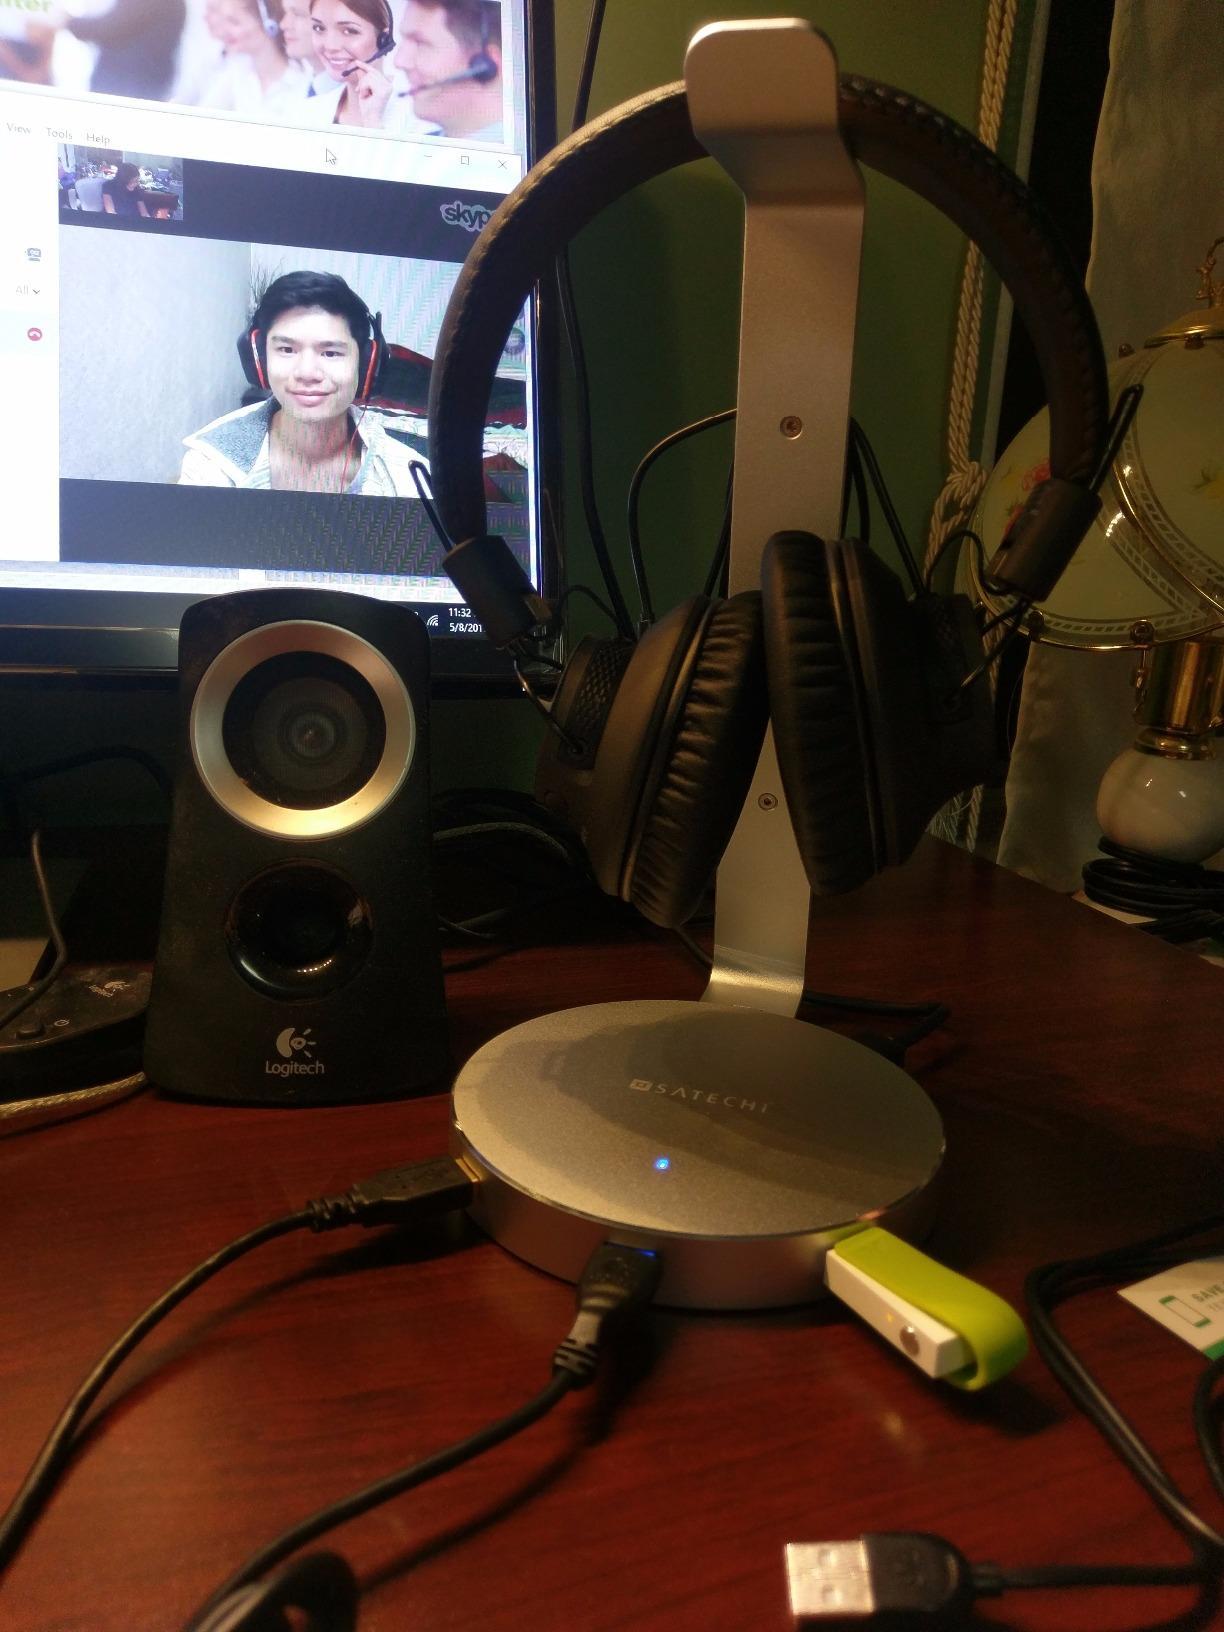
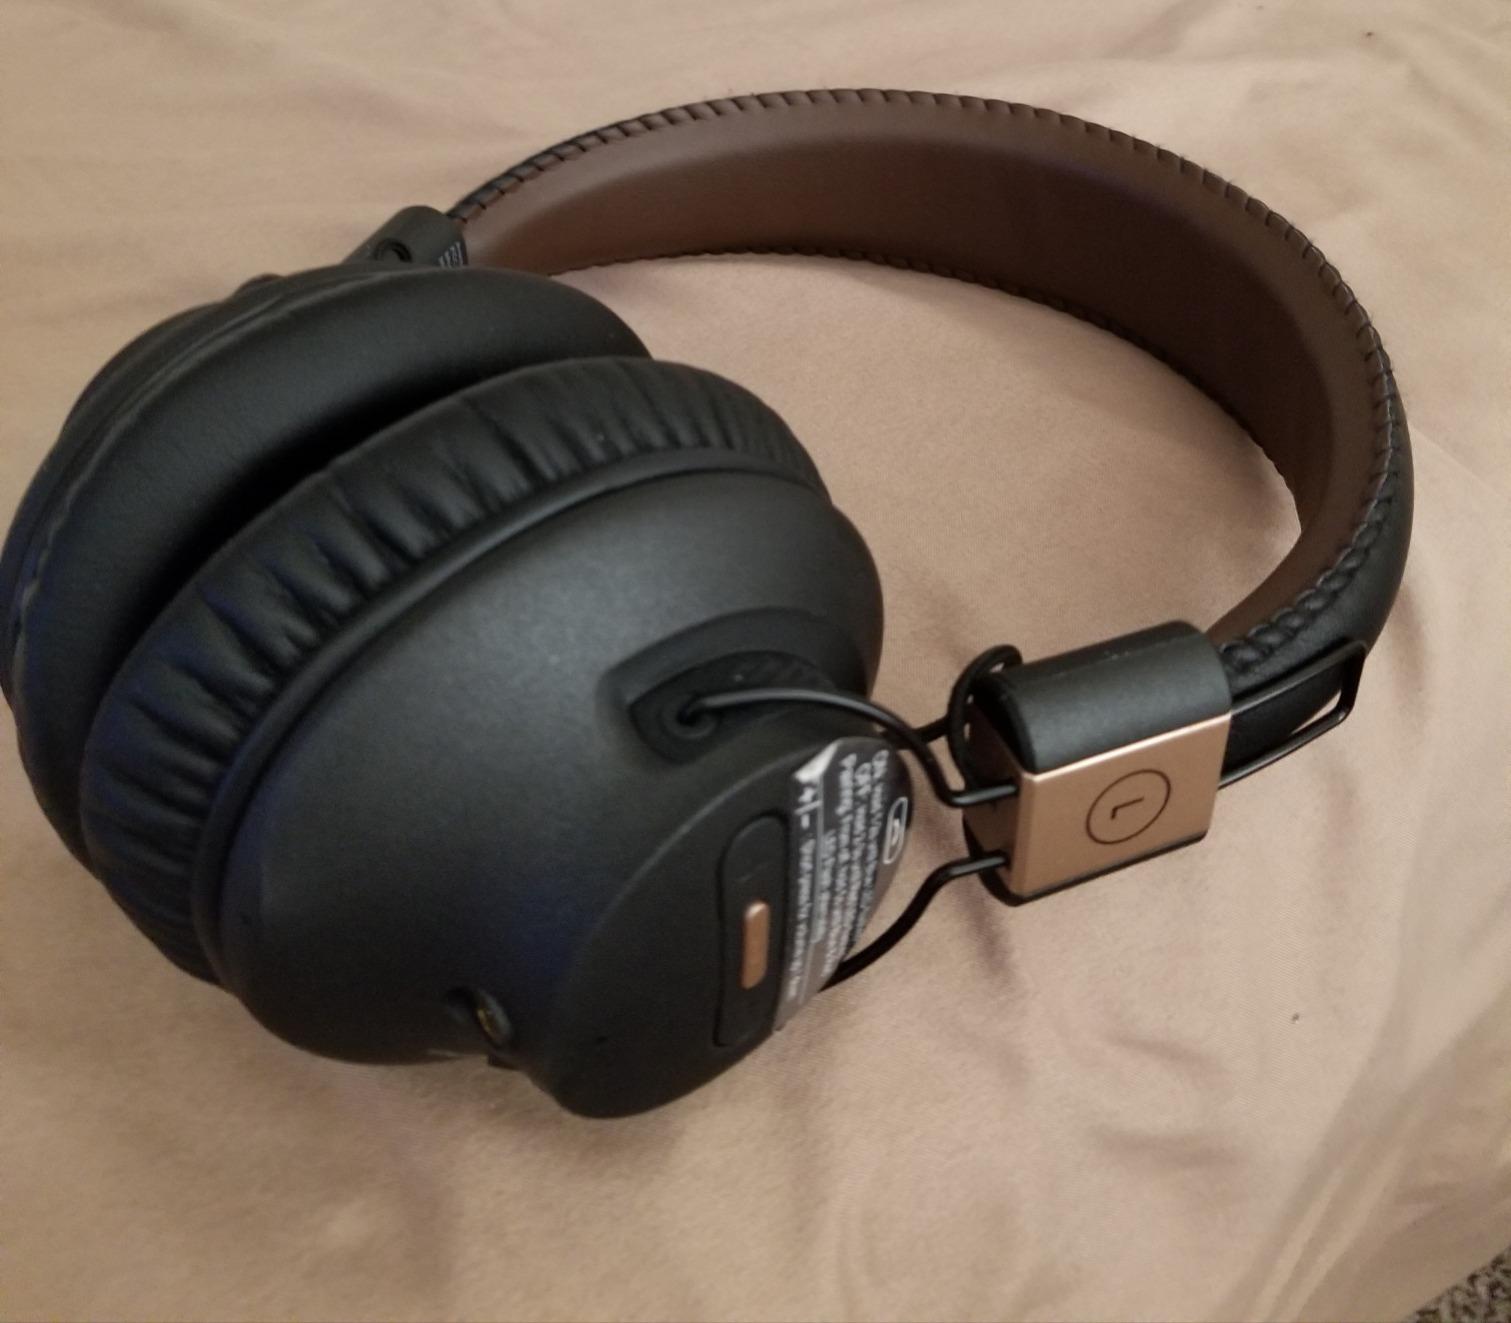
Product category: headphones
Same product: yes